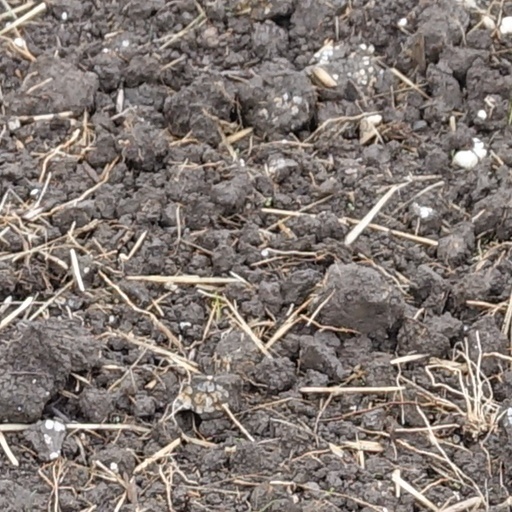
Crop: wheat